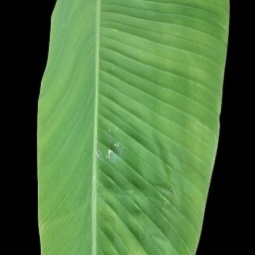
Label: Healthy